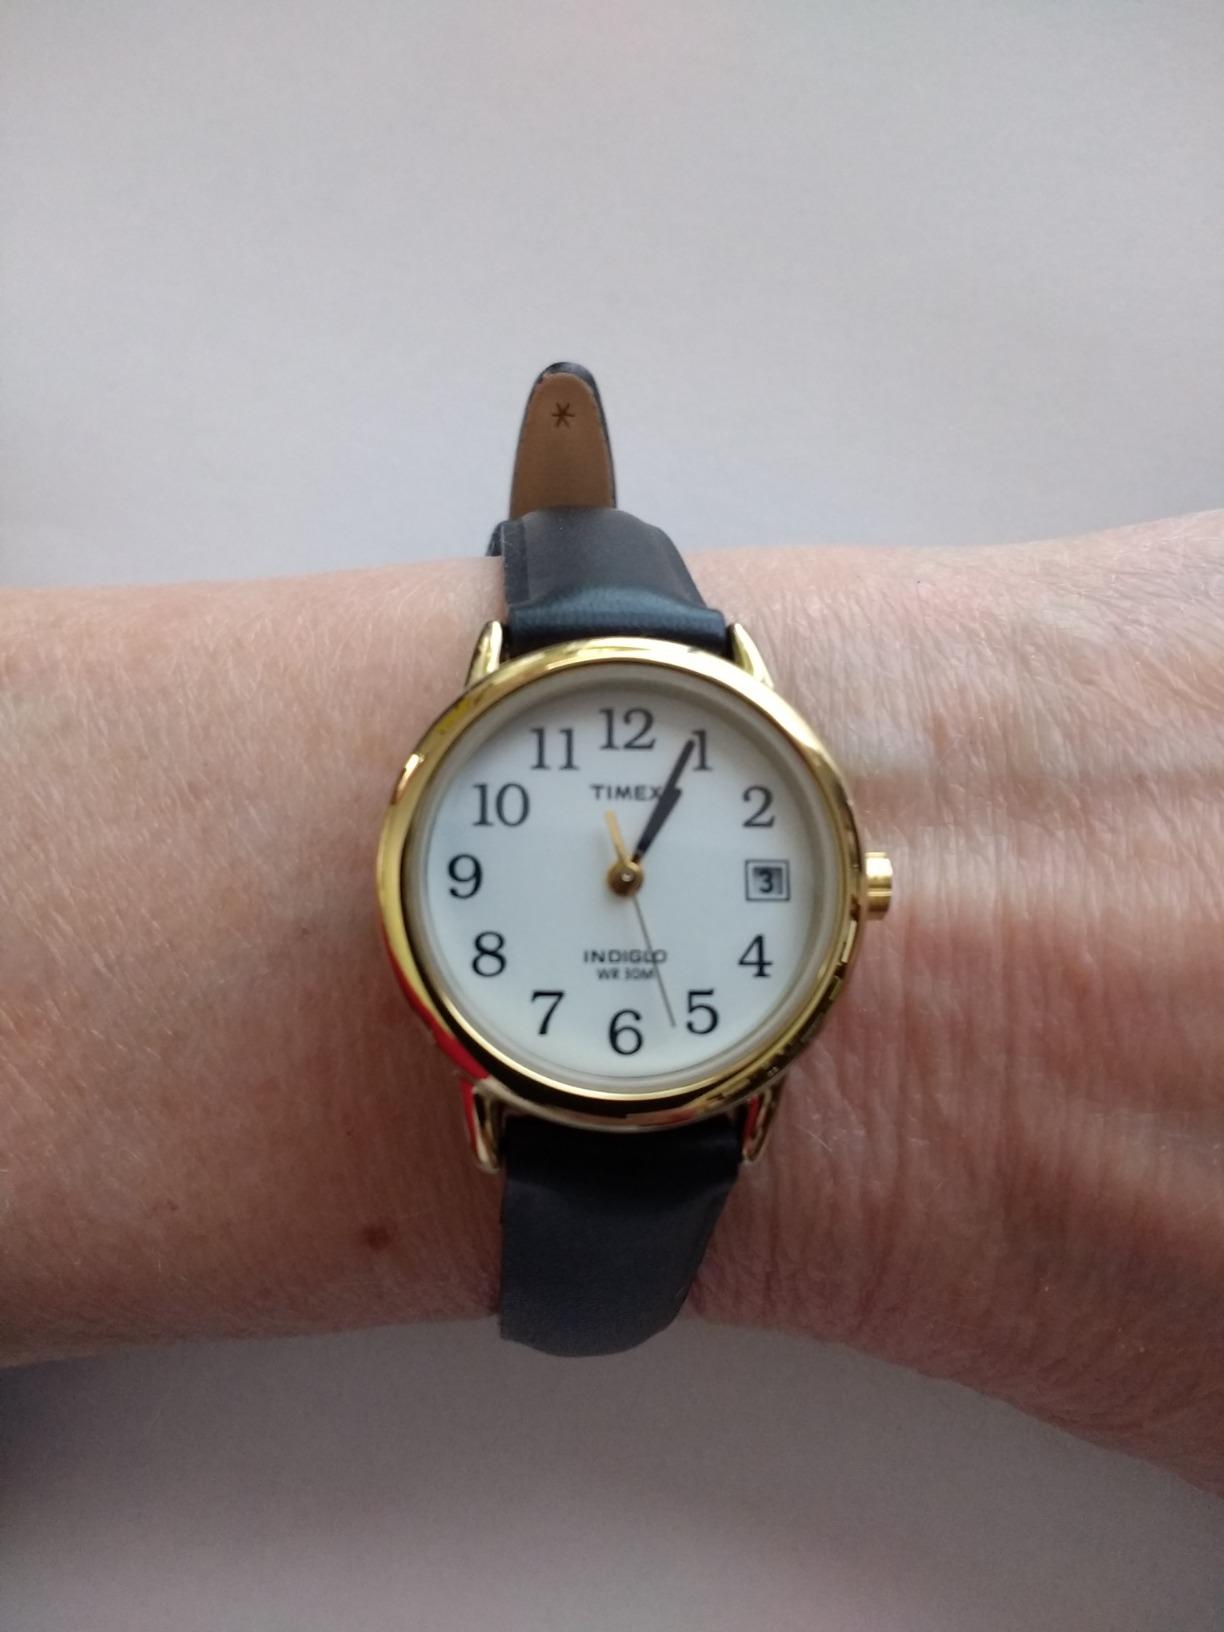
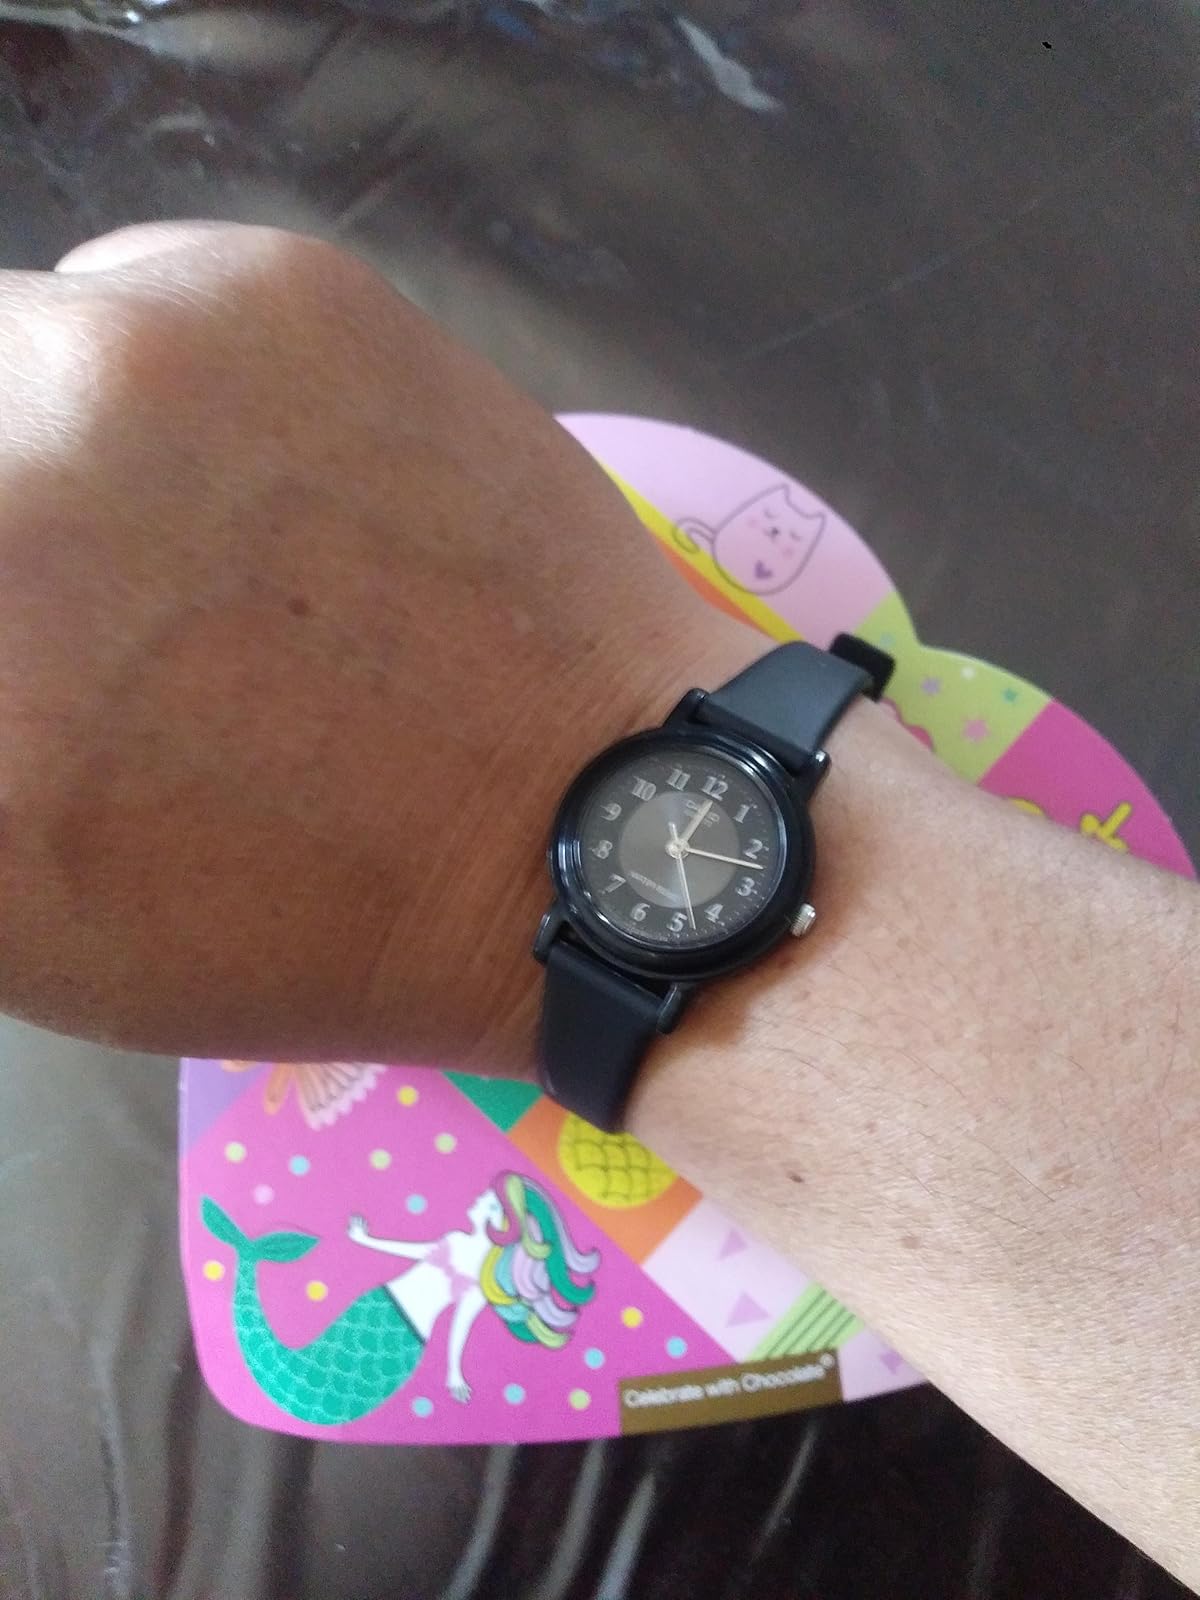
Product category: accessories_watch
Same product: no